Quadraphonic sound

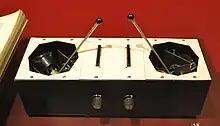
Azimuth Co-ordinator used by Pink Floyd, made by Bernard Speight, 1969 (Victoria & Albert Museum, London)

"Matrix H" was developed by BBC engineers in 1977 to carry quadraphonic sound via FM radio in a way which would be most compatible with existing mono and stereo receivers.